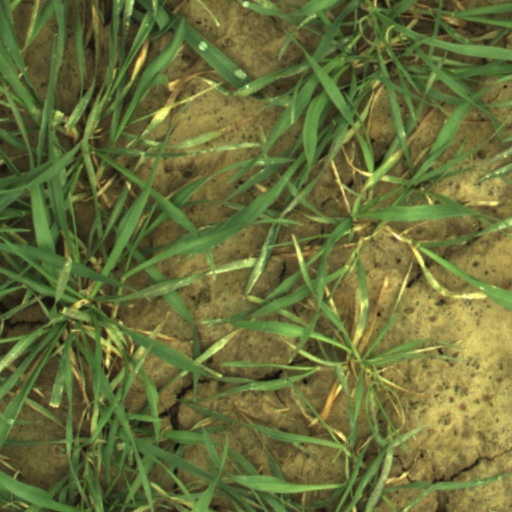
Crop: wheat